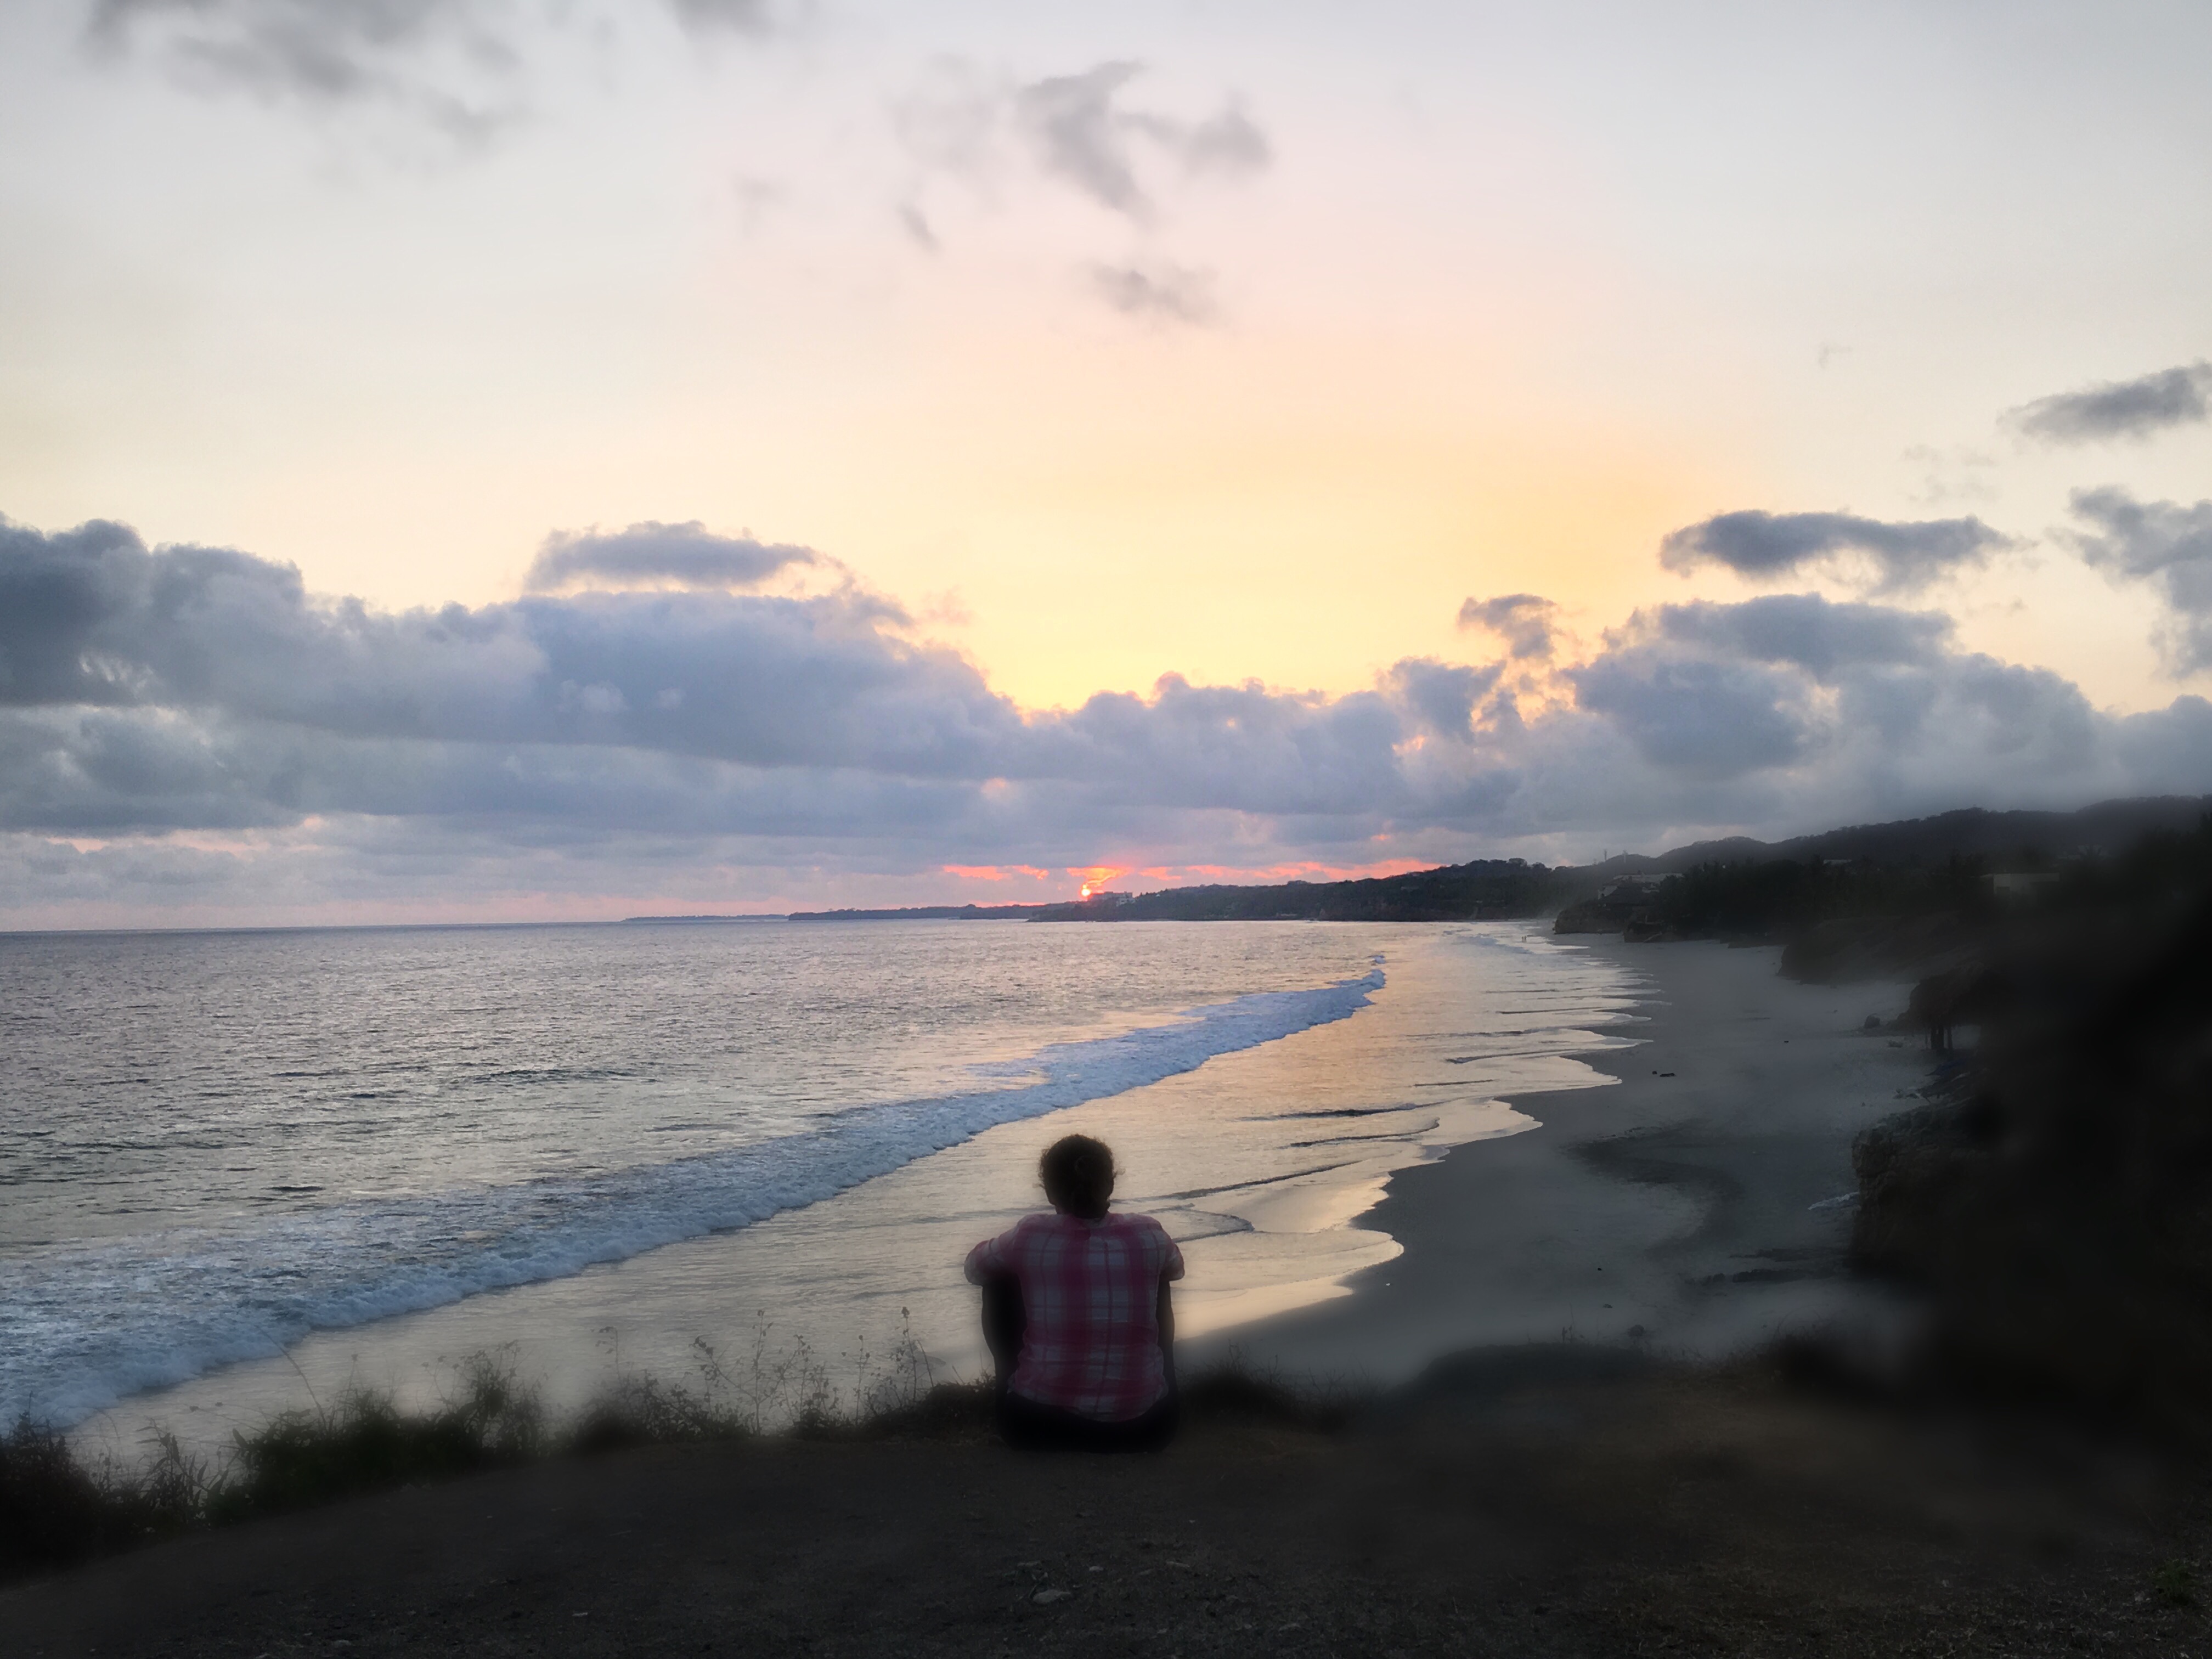
beach, sea, coast, sand, ocean, horizon, cloud, sky, sunrise, sunset, sunlight, morning, shore, wave, lake, dawn, dusk, evening, reflection, bay, body of water, loch, meteorological phenomenon, atmospheric phenomenon, wind wave